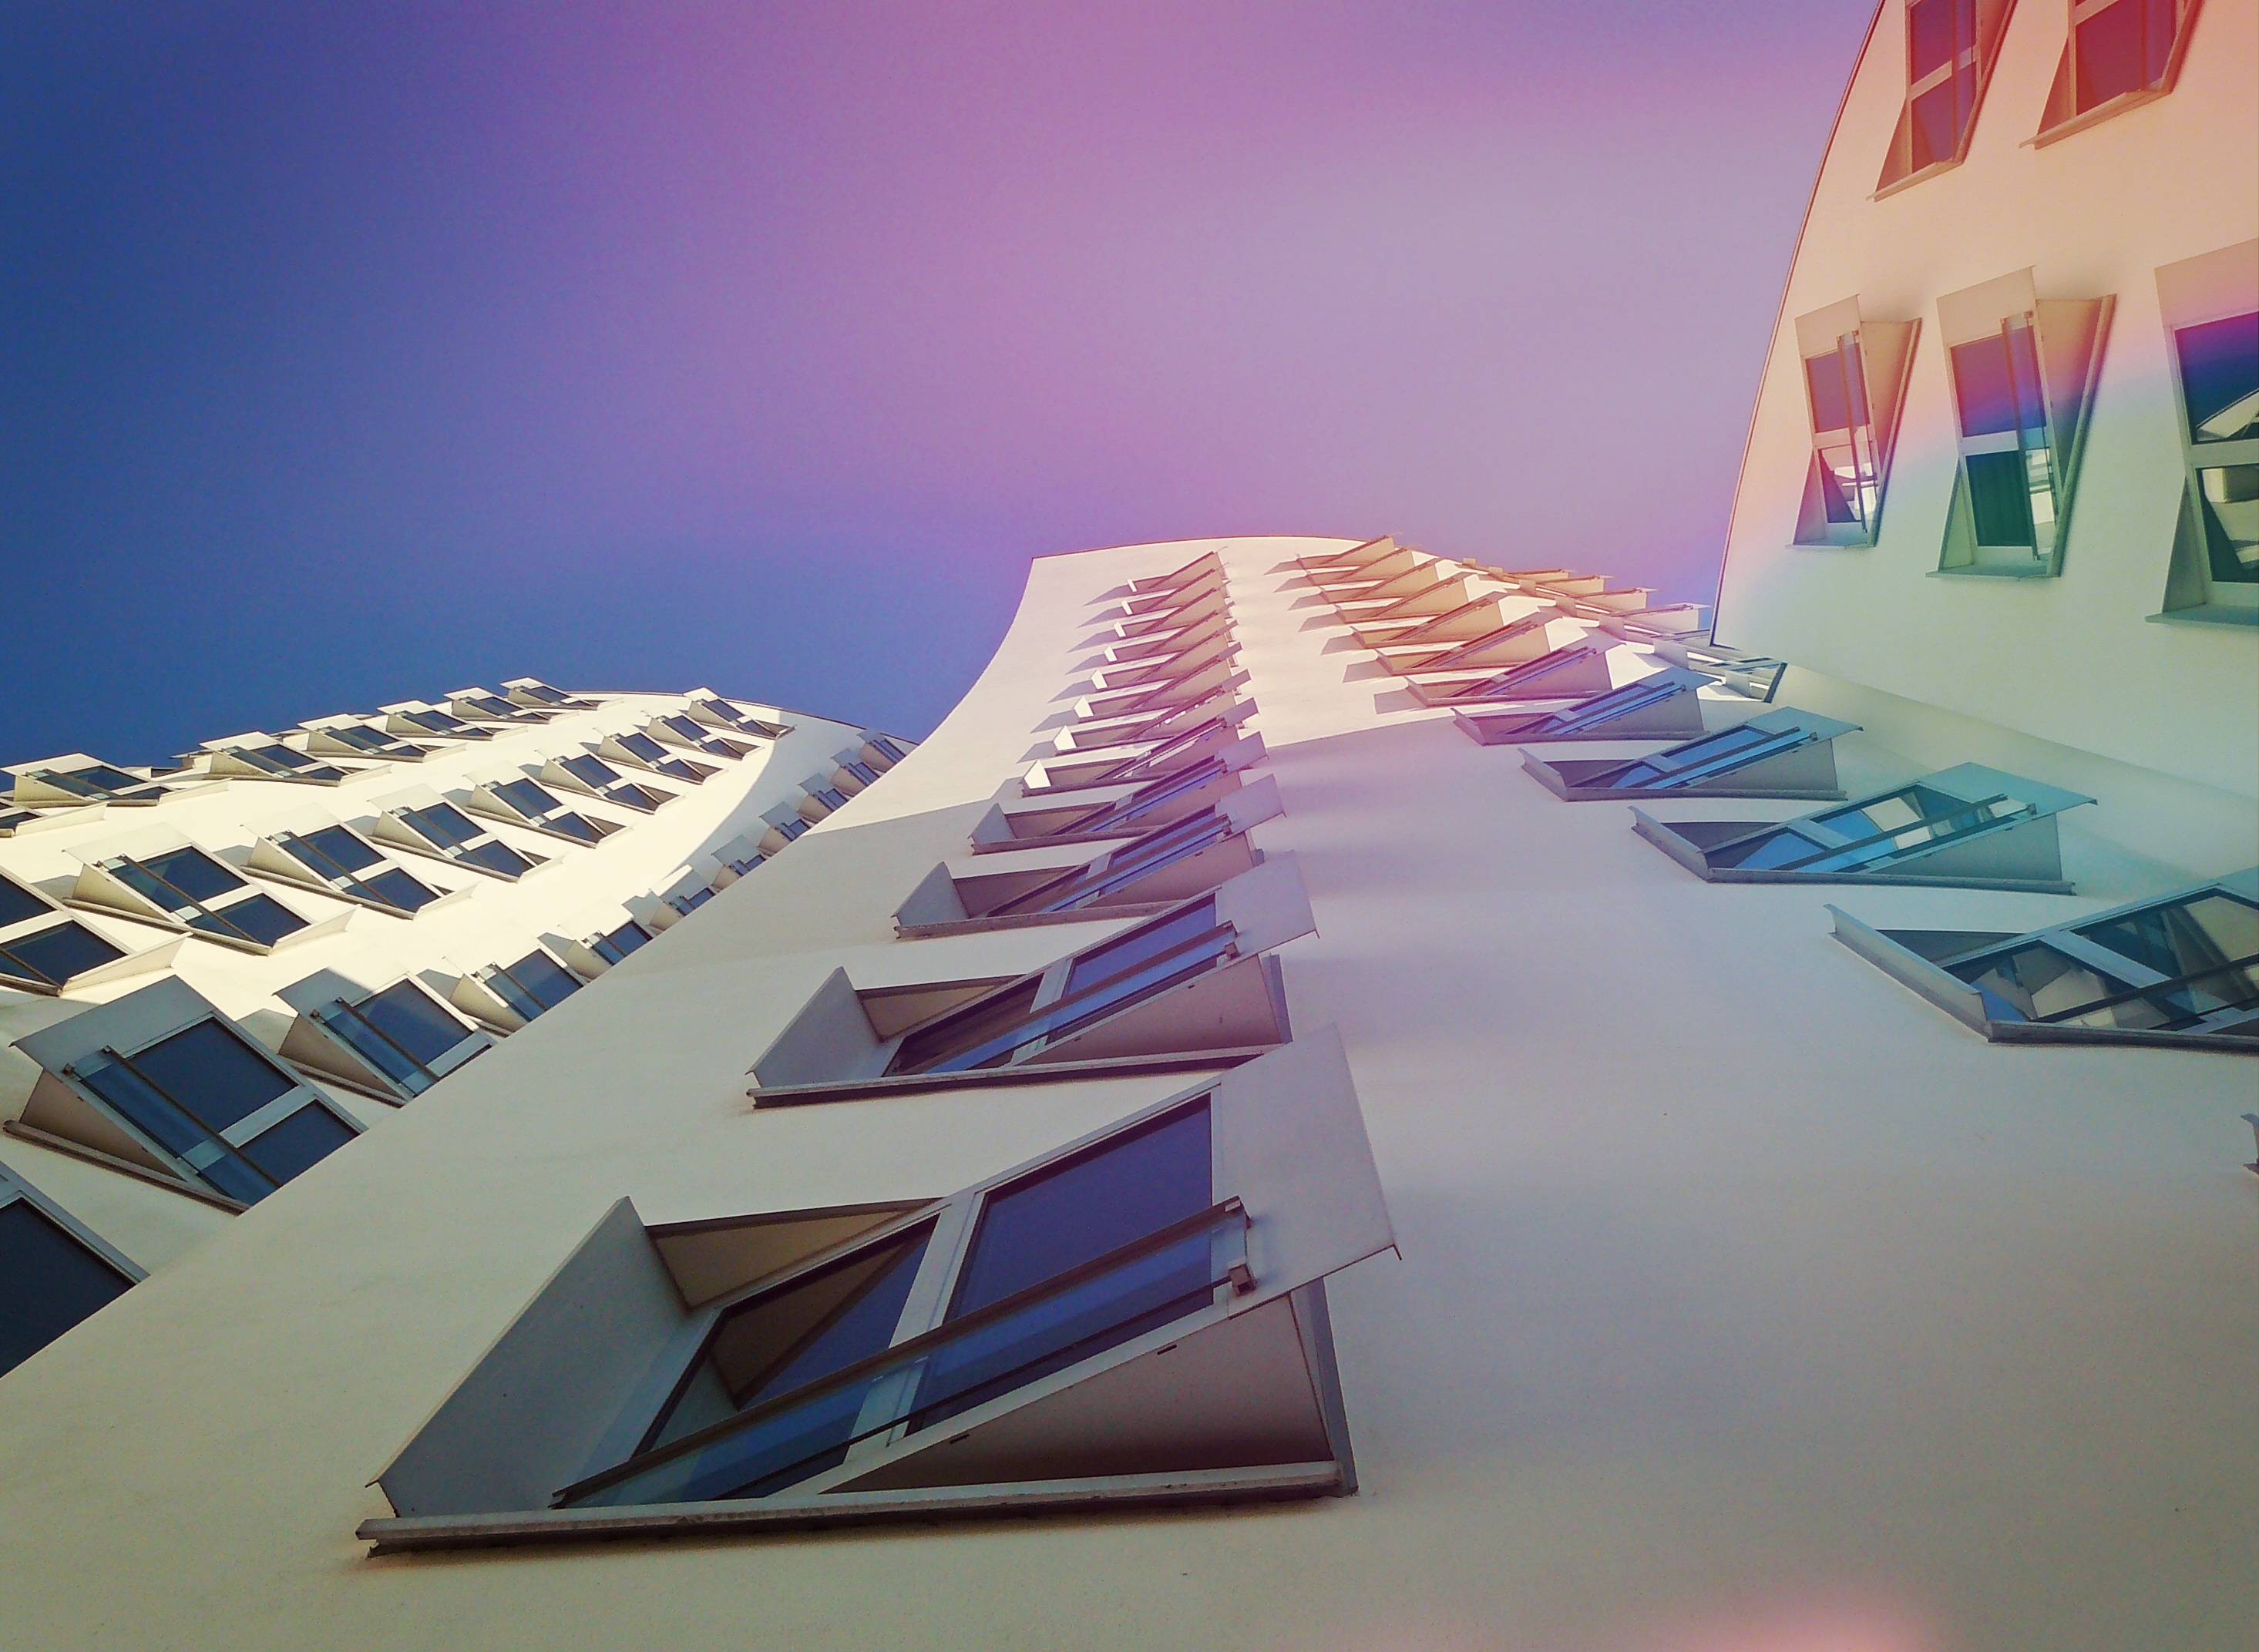
architecture, sky, window, perspective, building, skyscraper, high, color, facade, blue, modern, art, illustration, design, germany, shape, screenshot, dusseldorf, north rhine westphalia, atmosphere of earth